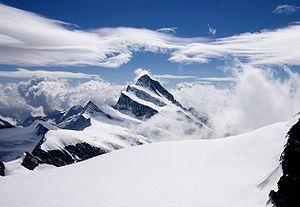
Les Alpes suisses sont la partie située en Suisse de la chaîne des Alpes. Elles comprennent la haute montagne du col du Petit-Saint-Bernard à l'ouest jusqu'au col de Resia à l'est. Selon la classification traditionnelle du système alpin, elles font partie des Alpes centrales.